1929 French Championships – Men's doubles

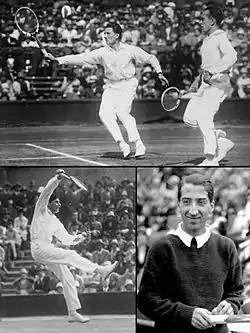
Jacques Brugnon, Henri Cochet (up), the runner-up for the event; Jean Borotra (down-left) and René Lacoste (down-right) the triumphant doubles players

Jean Borotra and Jacques Brugnon were the defending champions but they split up and Borotra teamed up with René Lacoste and Brugnon partnered with Henri Cochet. The final saw the encounter of these teams known all together as the Four Musketeers with the former pair clinching the title.